Chicago station (CTA Logan Square branch)

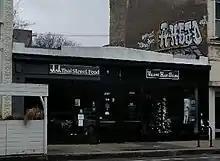
A one-story building, painted white with black trimmings, is seen in a 3/4 view surrounded by multi-story buildings.

World War II interrupted the construction of the subway; although the federal government allowed the continued construction of the State Street subway, it did not do so for the Dearborn subway despite its being 82 percent complete in 1942. After the war ended, work resumed on the Dearborn subway and it opened at midnight Sunday, February 25, 1951. The subway was predicted to reduce the travel time between Logan Square and downtown from 28 minutes to 15. Since construction had not started on the Congress Line, trains in the subway turned back at its southern terminus at LaSalle. Despite this incomplete state, and complaints from riders no longer given a direct trip to the Near West Side, the new subway had over 60 percent higher ridership than the old Logan Square branch by the end of the year. The subway contains a station of its own on Chicago Avenue.